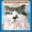
Label: cat